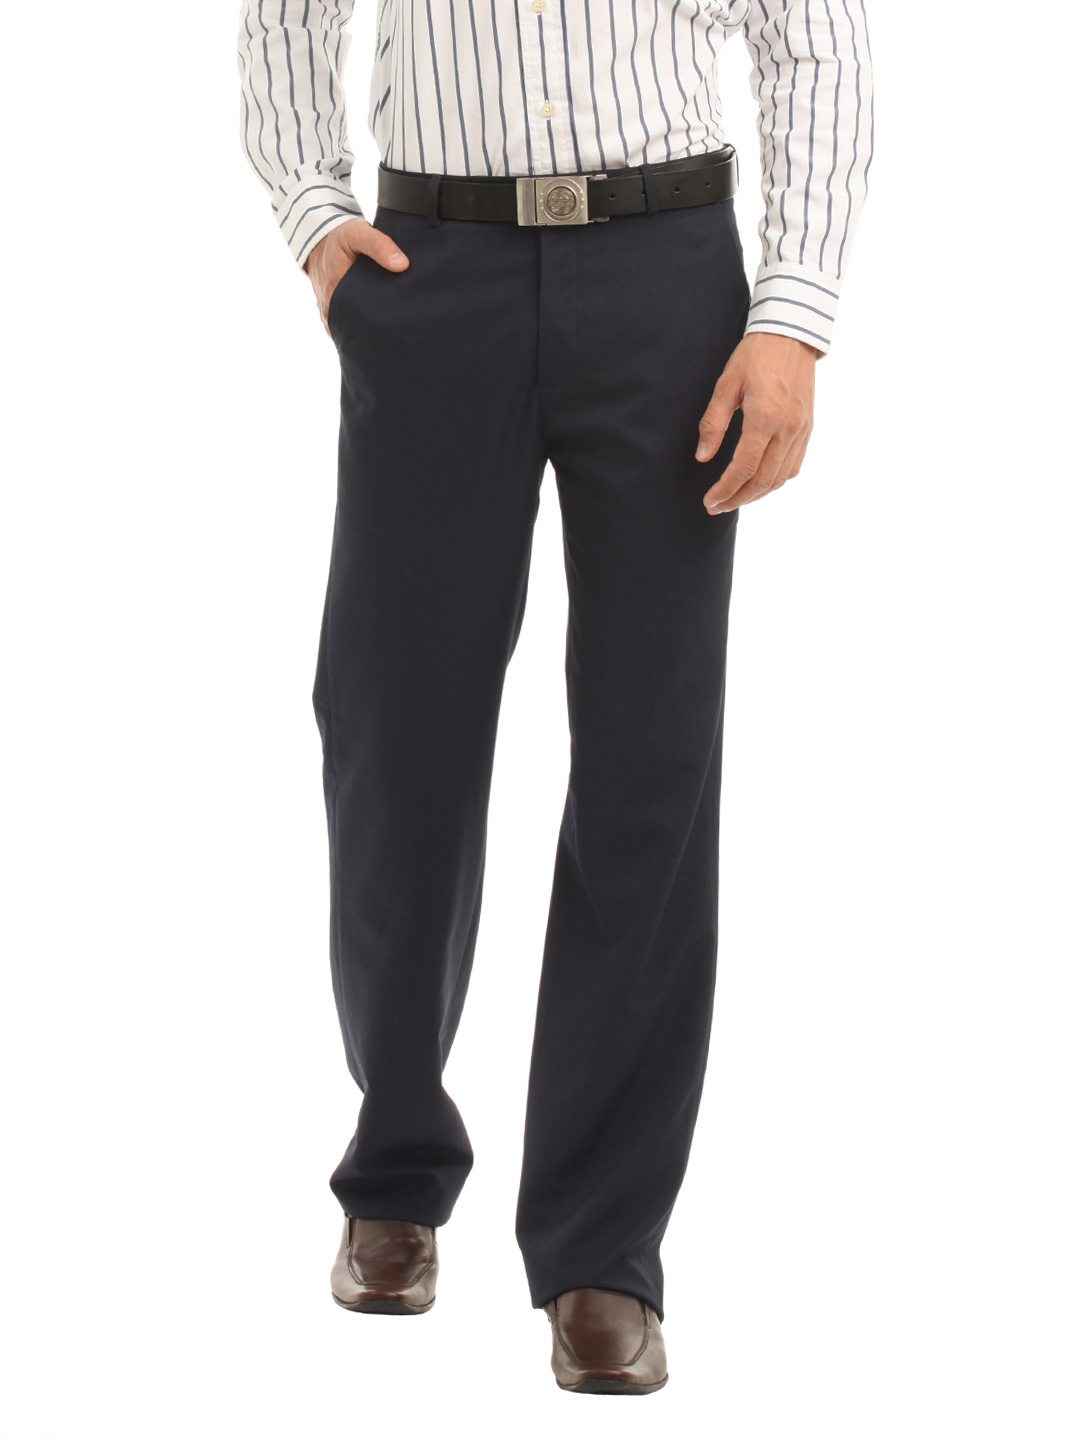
John Miller Men Navy Blue Trousers
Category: Apparel / Bottomwear / Trousers
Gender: Men
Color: Navy Blue
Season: Summer 2012
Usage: Formal